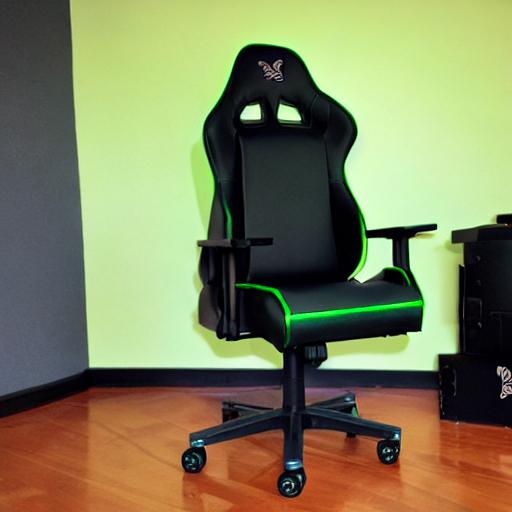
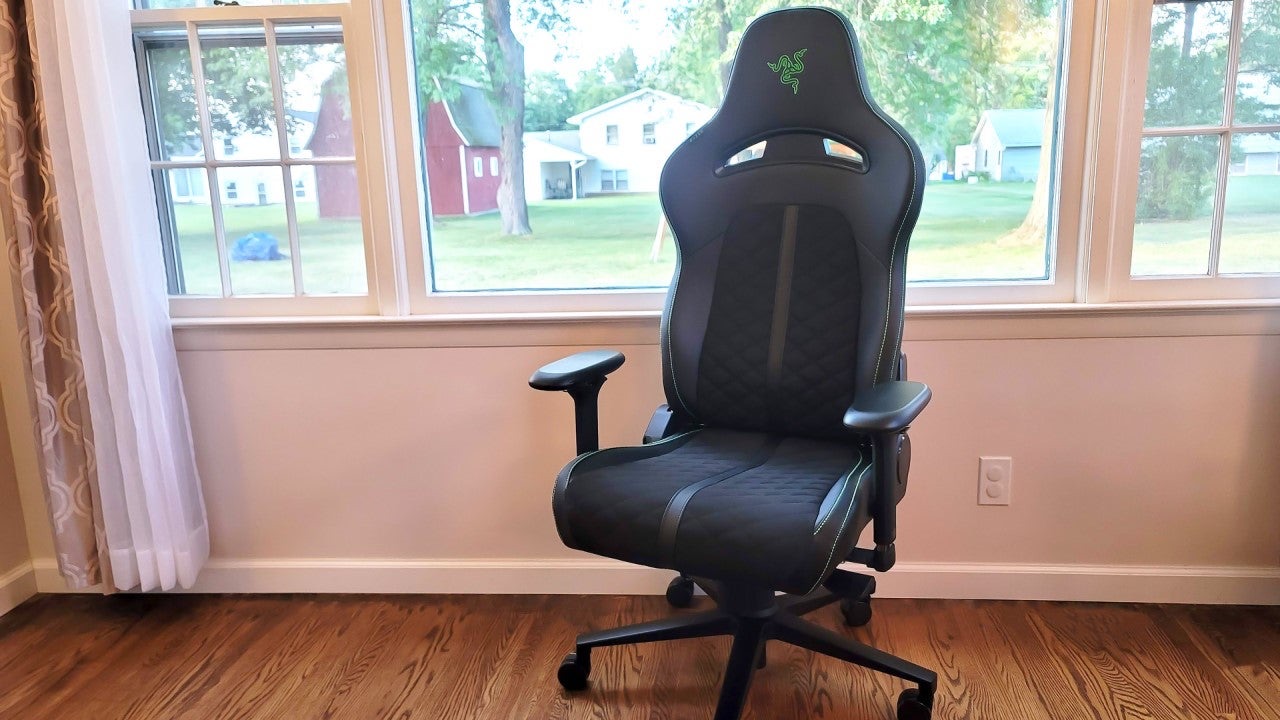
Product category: items_chair
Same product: no